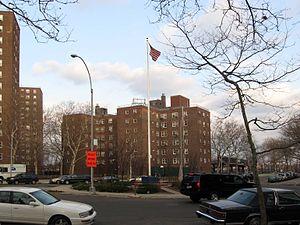
L'avenue D est une avenue de Manhattan, à New York, située dans le quartier de East Village.